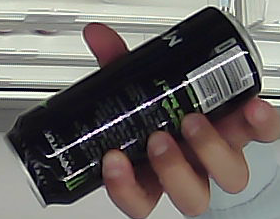
Product: monster_energydrink